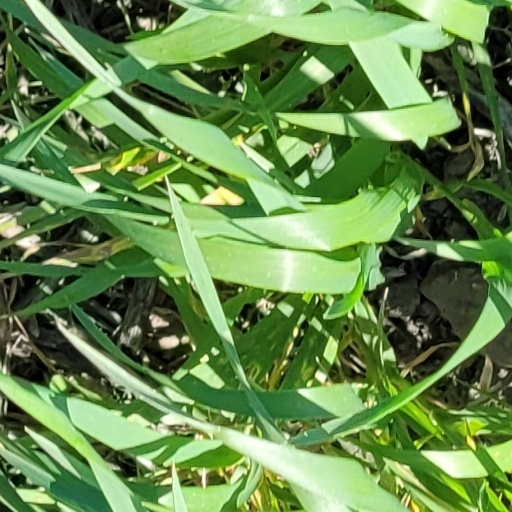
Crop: wheat